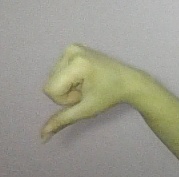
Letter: waw